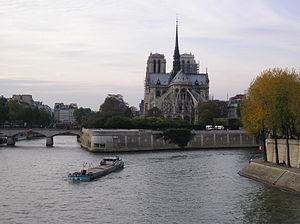
Jean Joseph Achille Emperaire est un peintre provençal né le 16 septembre 1829 et mort le 8 janvier 1898 à Aix-en-Provence. Auteur de nombreux dessins au fusain et à la sanguine, il se caractérise par une prédilection pour les formes courbes qui le démarque de la peinture impressionniste incarnée par son ami et compatriote Paul Cézanne. Auteur d'une carrière marquée par la malchance et la misère, il laisse une œuvre singulière et qualifiée d'intrigante.